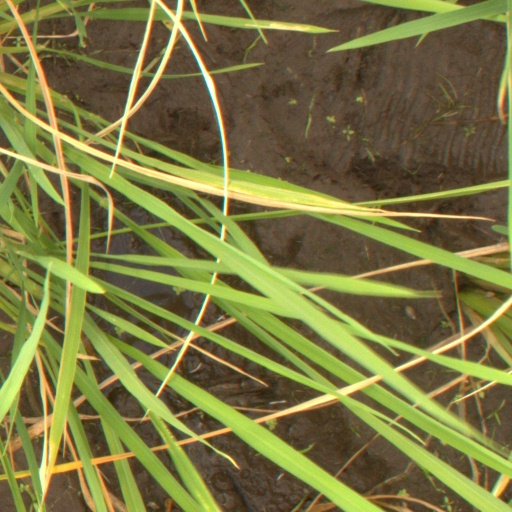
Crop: rice